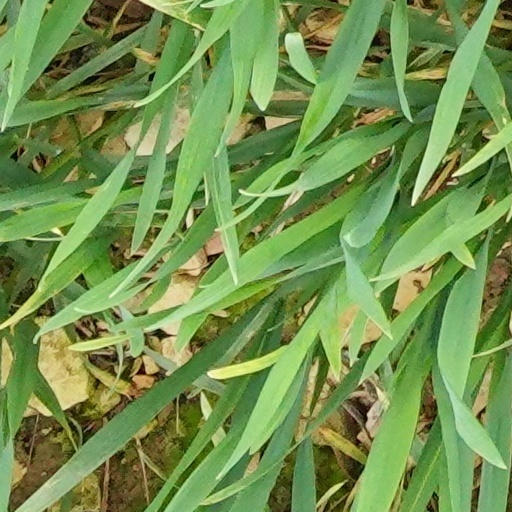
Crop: wheat